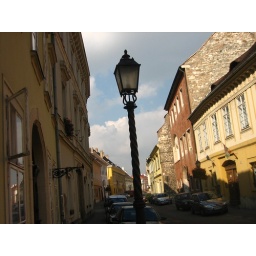
The longest and oldest street in the castle district, Gentlemen's Street is lined with many stately houses